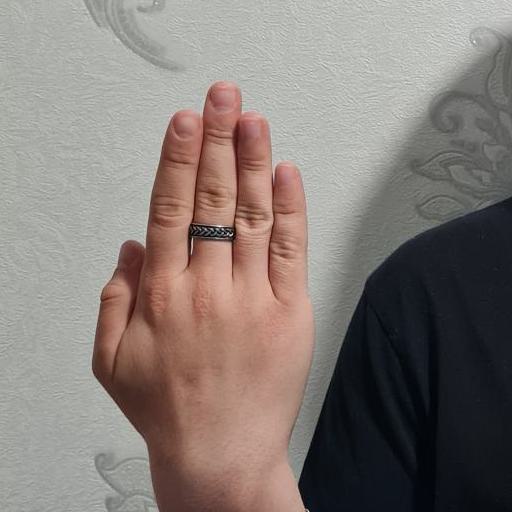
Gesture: stop_inverted